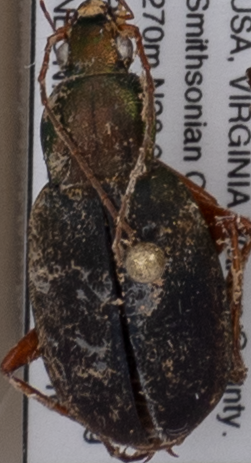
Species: Chlaenius aestivus
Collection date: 2022-06-16
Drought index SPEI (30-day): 0.54
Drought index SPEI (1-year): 0.512
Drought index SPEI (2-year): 0.71